Mary Elizabeth Sharpe

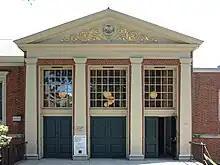
The Sharpe Refectory in Wriston Quad was named after Mary Elizabeth and Chancellor Henry D. Sharpe.

After the war, Mary Sharpe returned home to her businesses, and in 1920, she married Henry Dexter Sharpe, a man she met on a horseback-riding trip out west before the war. They married and settled down in Providence, Rhode Island, near the Sharpe family's manufacturing company, Brown & Sharpe.